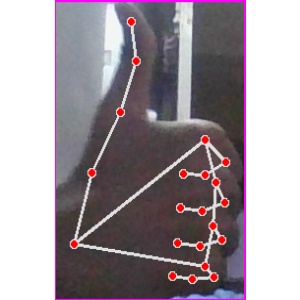
अक्षर: थ